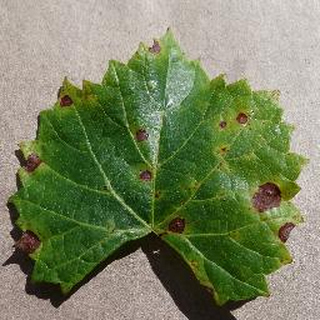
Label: grape_black_rot